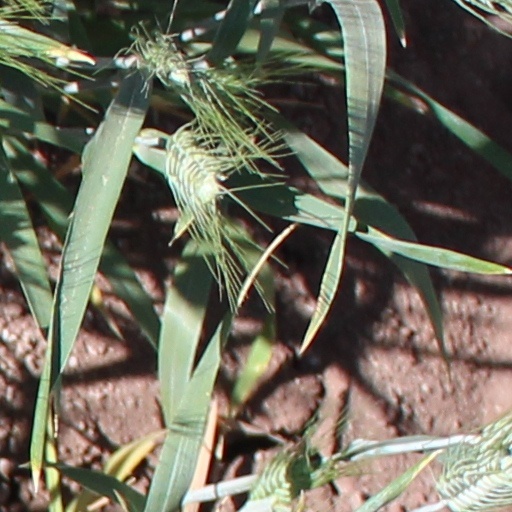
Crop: wheat